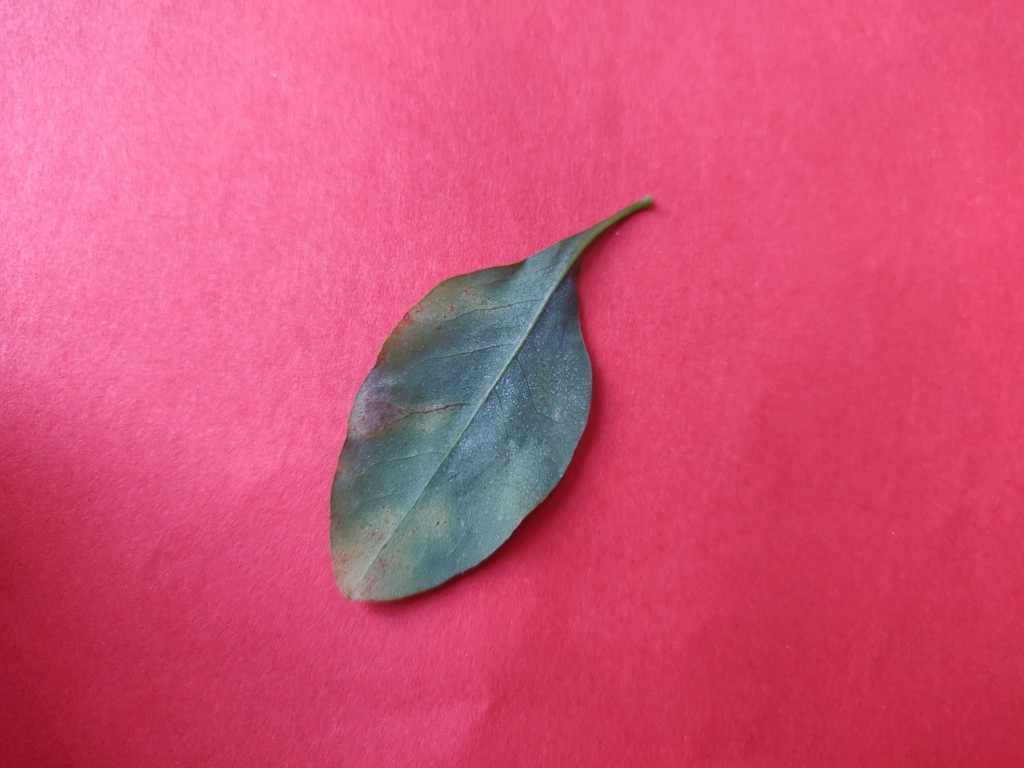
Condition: Unhealthy
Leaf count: single
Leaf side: back